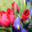
Label: tulip